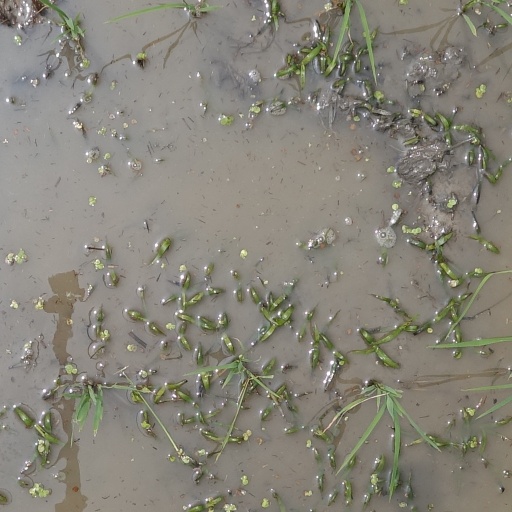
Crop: rice